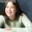
Label: girl